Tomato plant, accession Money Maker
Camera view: horizontal (90 deg, fisheye); turntable rotation: 120 degrees
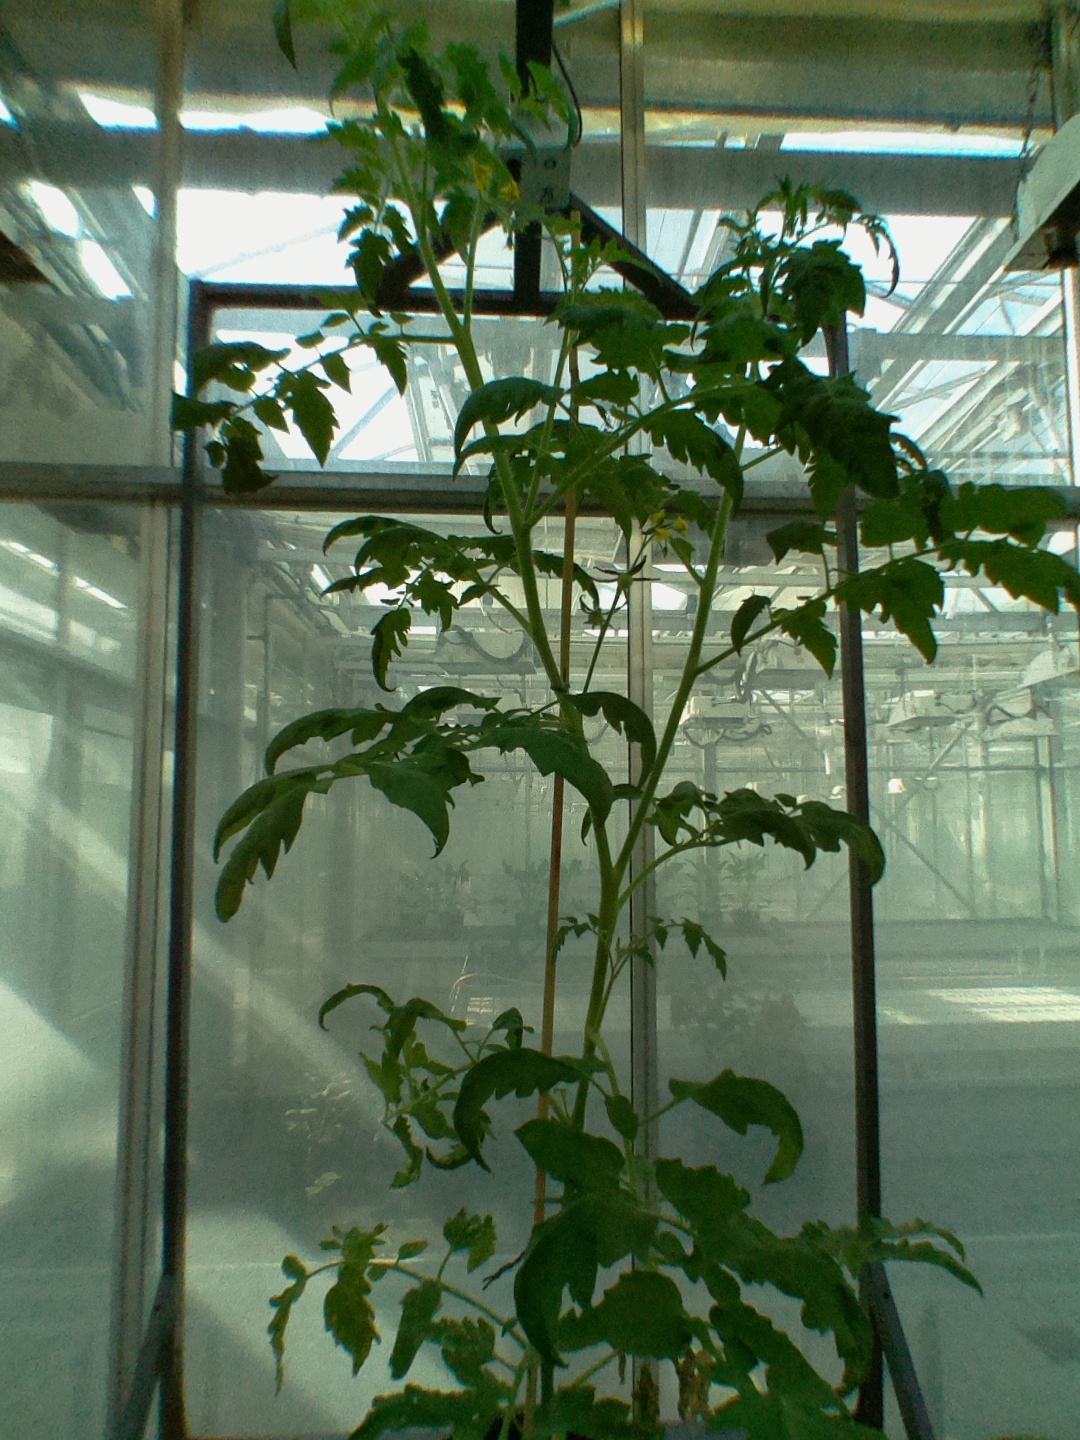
BBCH growth stage 70: Fruits at the main stem or branches visibles